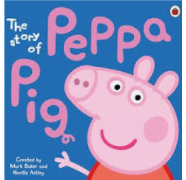
Portrait style: Cartoon Portrait